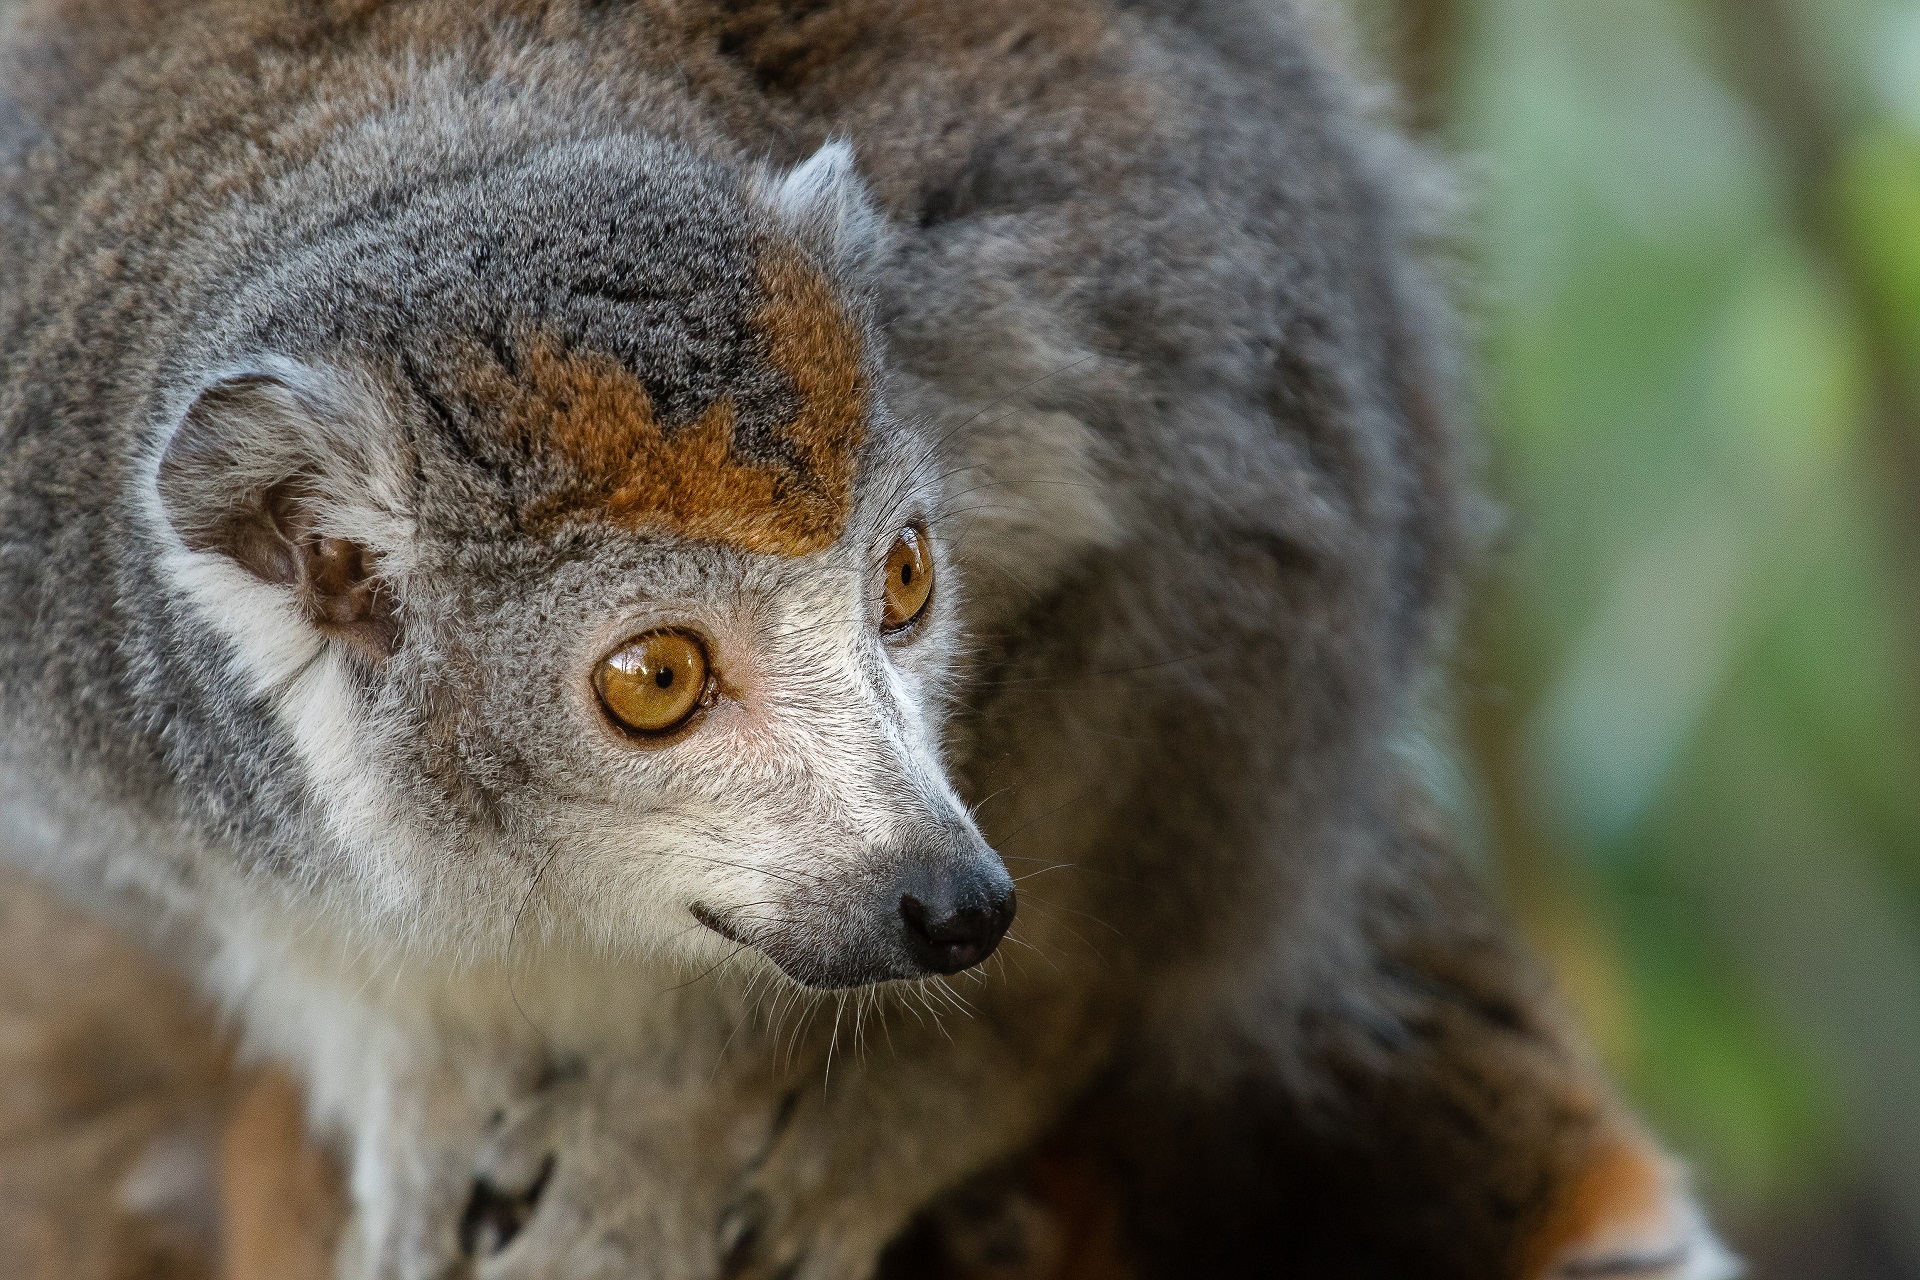
nature, cute, looking, wildlife, zoo, portrait, mammal, fauna, primate, close up, face, head, vertebrate, habitat, lemur, old world monkey, crowned lemur